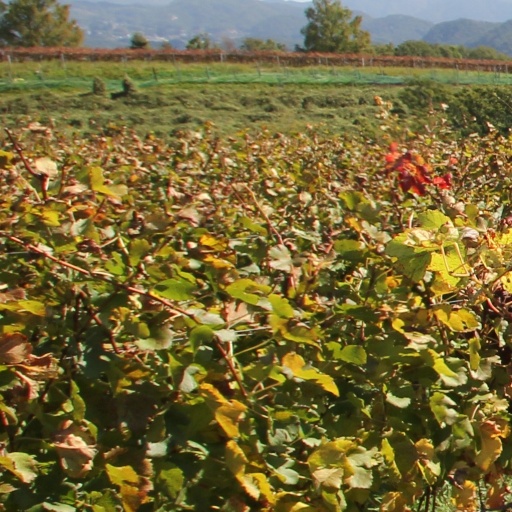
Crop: grape